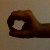
The image shows a hand gesture representing the number 0 in Indian Sign Language.